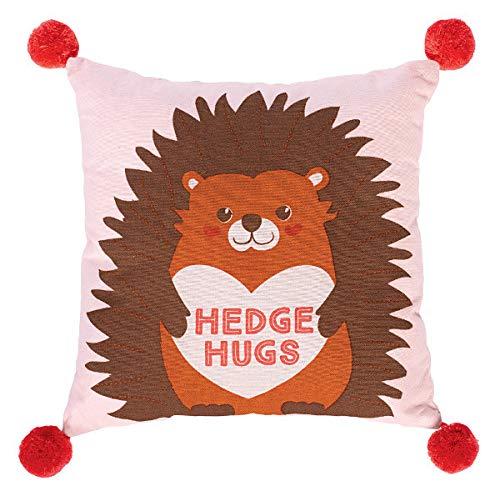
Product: Valentine's Day Favor,"Hedge Hugs" White Square Pom Pom Pillow
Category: Toys & Games | Party Supplies | Party Favors
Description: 1 white square Valentine's Day "party favor Hedge Hug" pom pom pillow.
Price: $10.02
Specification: ProductDimensions:3.6x2.6x0.1inches|ItemWeight:0.32ounces|ShippingWeight:0.32ounces(Viewshippingratesandpolicies)|ASIN:B082X1DFQC|Itemmodelnumber:210615|Manufacturerrecommendedage:0monthsandup